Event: Nepal Earthquake
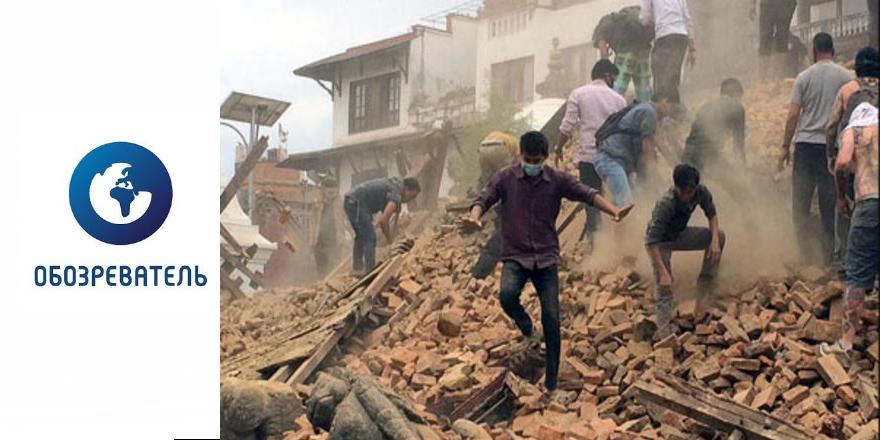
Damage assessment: damage